Eggenberg Castle, Vorchdorf

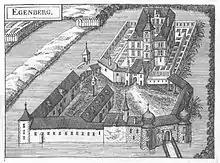
Engraving of Eggenberg castle in Vorchdorf, Upper Austria (1674)

Eggenberg Castle is a castle located in Vorchdorf, Upper Austria. It is famous for its brewery.